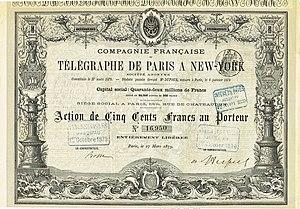
La Compagnie française du télégraphe de Paris à New-York, appelée aussi service du télégraphe aux îles Saint-Pierre-et-Miquelon, est une société française créée en 1879 par Augustin Pouyer-Quertier pour assurer une liaison par câble directe entre Paris et New York, sans passer par Londres.